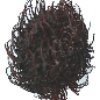
Label: Rambutan 1